The Amazing Race Vietnam 2014

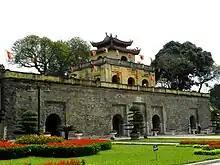
The Imperial Citadel of Thăng Long in Hanoi served as the second Pit Stop.

In this season's first Roadblock, one team member had to rappel off of the bridge to reach the bottom of a hanging rope, where they would grab two bottles of Sting. They would then get a clue instructing them to travel alone to Muong Thanh Hotel, where they had to search for their partner who was hidden somewhere on the 18th, 19th or 20th floor. Once reunited, they would receive their next clue.